Hyūga-Kitakata Station

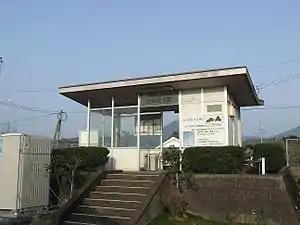
Hyūga-Kitakata Station in 2010

is a passenger railway station located in the city of Kushima, Miyazaki Prefecture, Japan. It is operated by JR Kyushu.